Answer in natural language. Which object is closer to the camera taking this photo, gray modern armchair (highlighted by a blue box) or Doorway (highlighted by a green box)? Choose between the following options: gray modern armchair (highlighted by a blue box) or Doorway (highlighted by a green box)
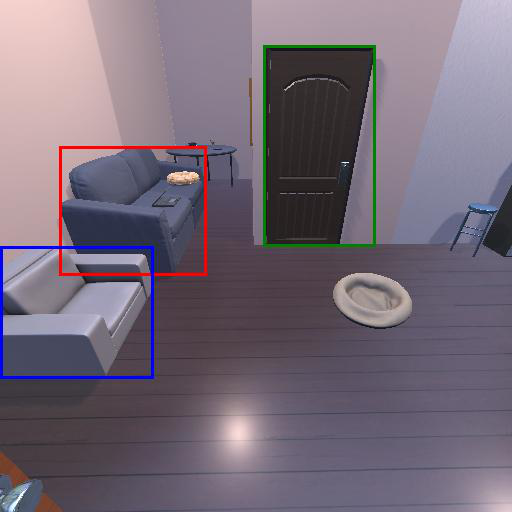
<answer>gray modern armchair (highlighted by a blue box)</answer>